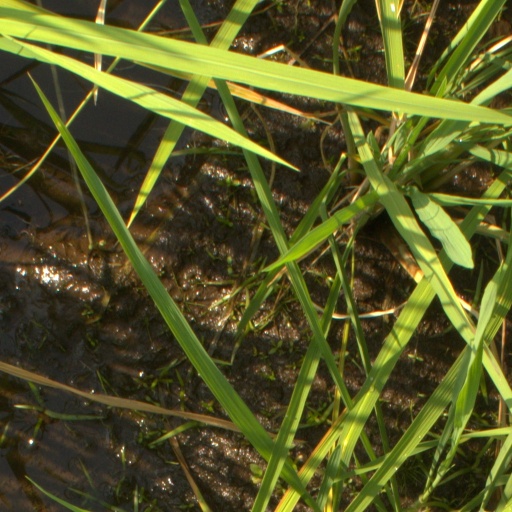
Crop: rice